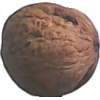
Label: Walnut 1